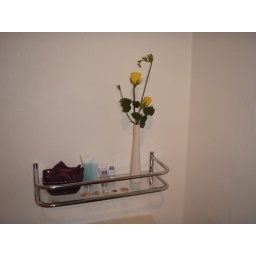
flowers in bathroom